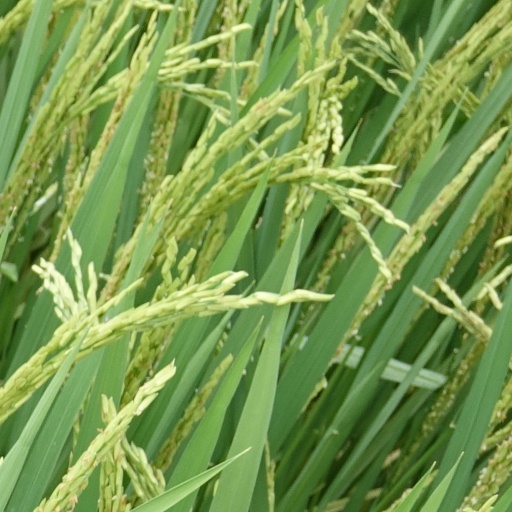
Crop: rice